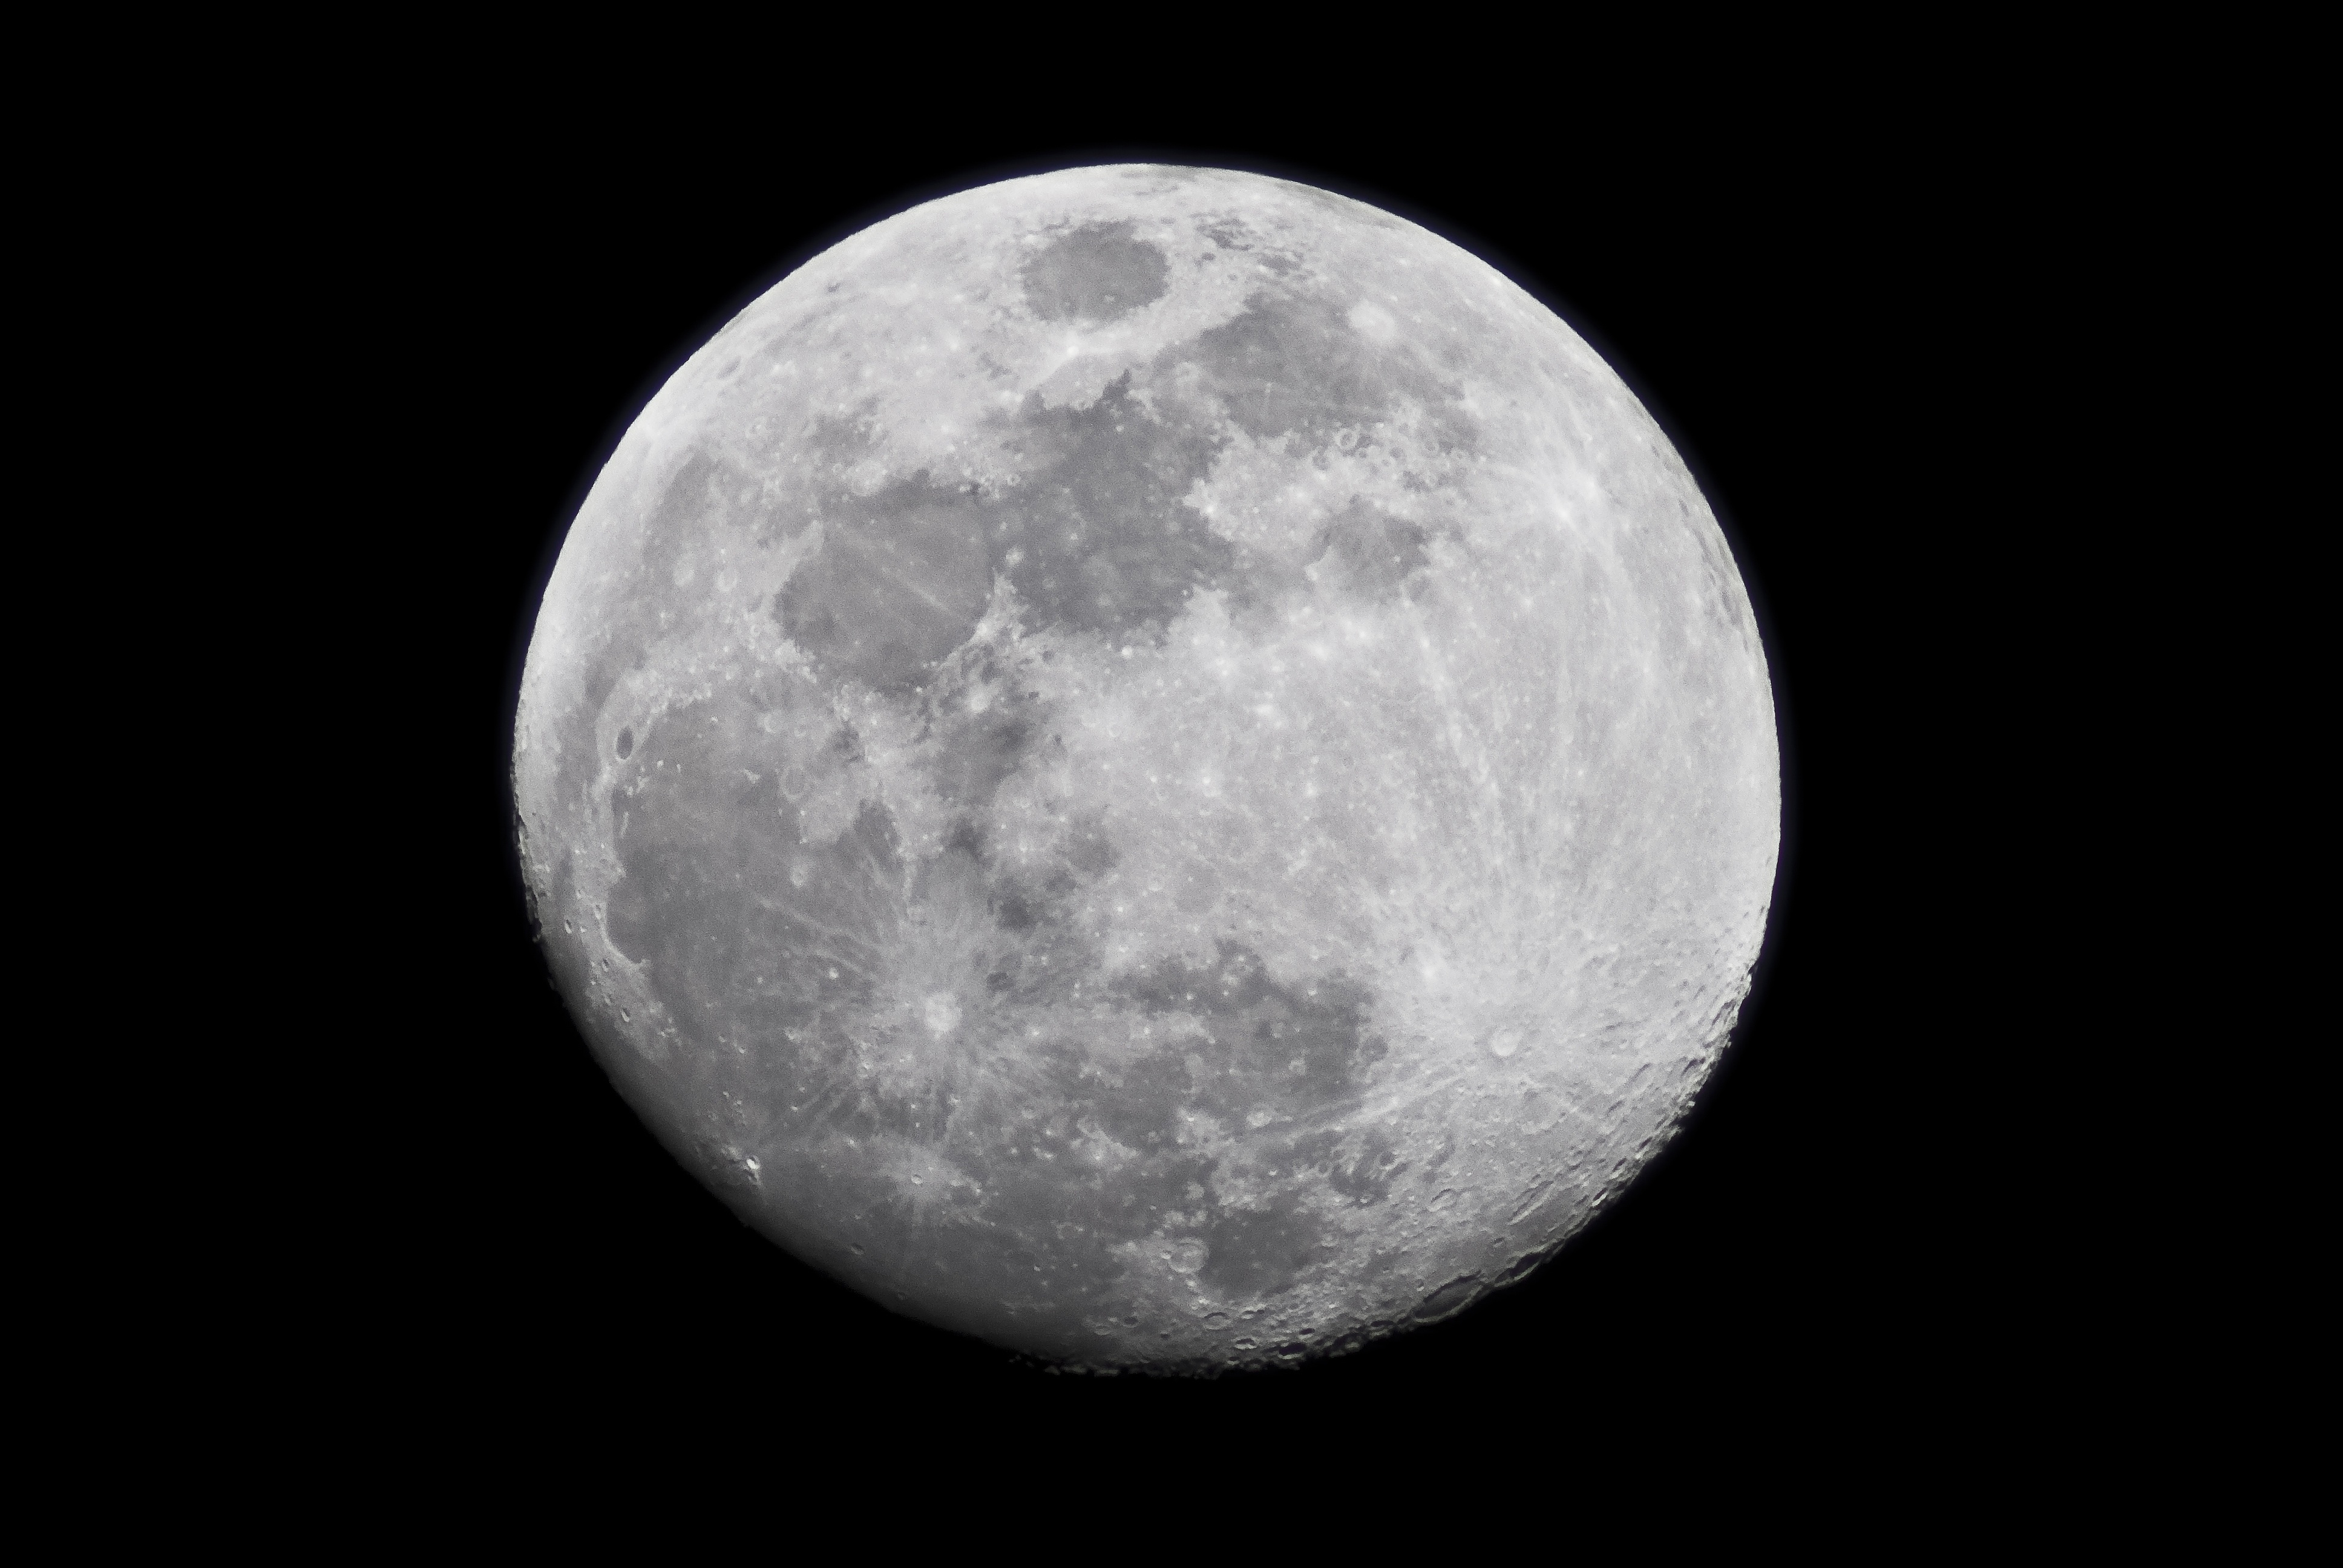
black and white, atmosphere, crater, moon, full moon, circle, planet, astronomical object